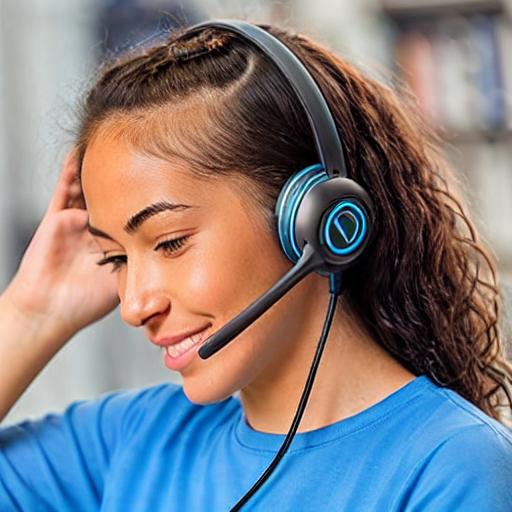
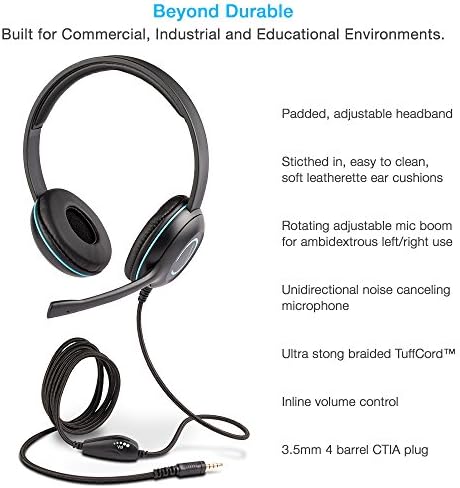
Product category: headphones
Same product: no